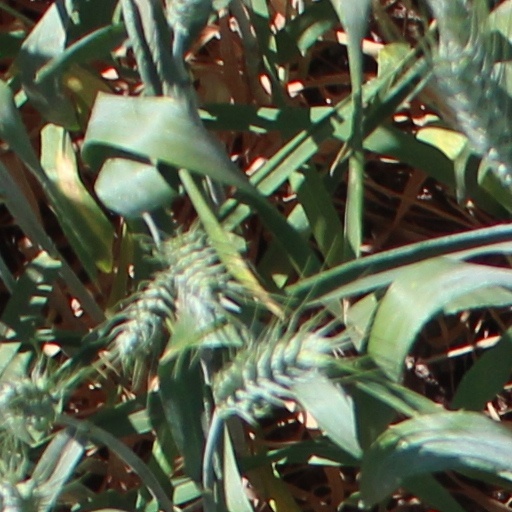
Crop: wheat